Robert McGowan Littlejohn

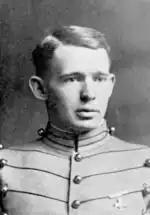
At West Point in 1912

Robert McGowan Littlejohn was born in Jonesville, South Carolina, on 23 October 1890. He attended Clemson Agricultural College for a year, before entering the United States Military Academy at West Point, New York, on 2 March 1908. He played right tackle on the 1912 Army Cadets football team.